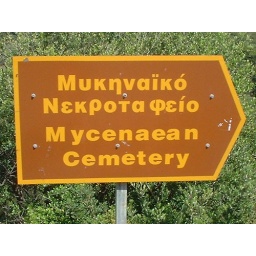
Like most of the road signs on Zakynthos they are in Greek and English.